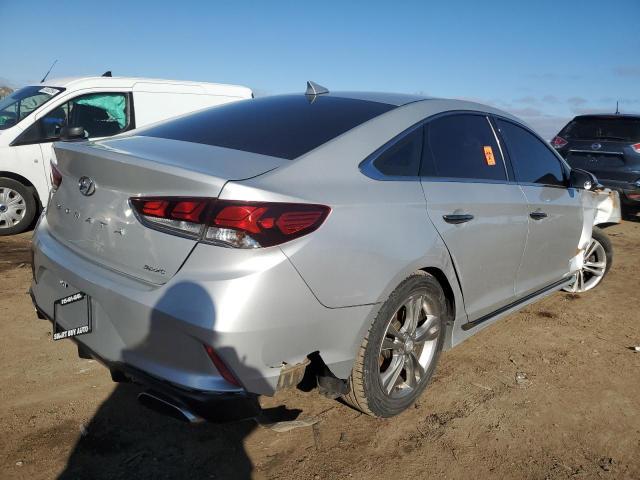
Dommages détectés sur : aile avant droite, pare-choc arrière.
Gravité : majeur